W. I. Thomas

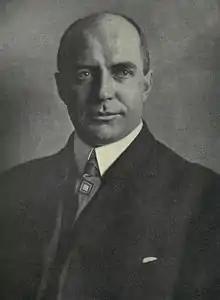
Thomas, before 1907

William Isaac Thomas (August 13, 1863 – December 5, 1947) was an American sociologist, understood today as a key figure behind the theory of symbolic interactionism.